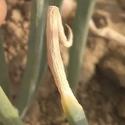
Crop: Onion
Condition: fusarium-d